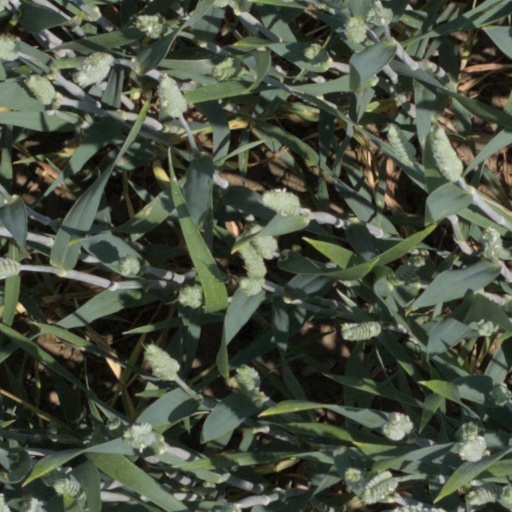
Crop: wheat